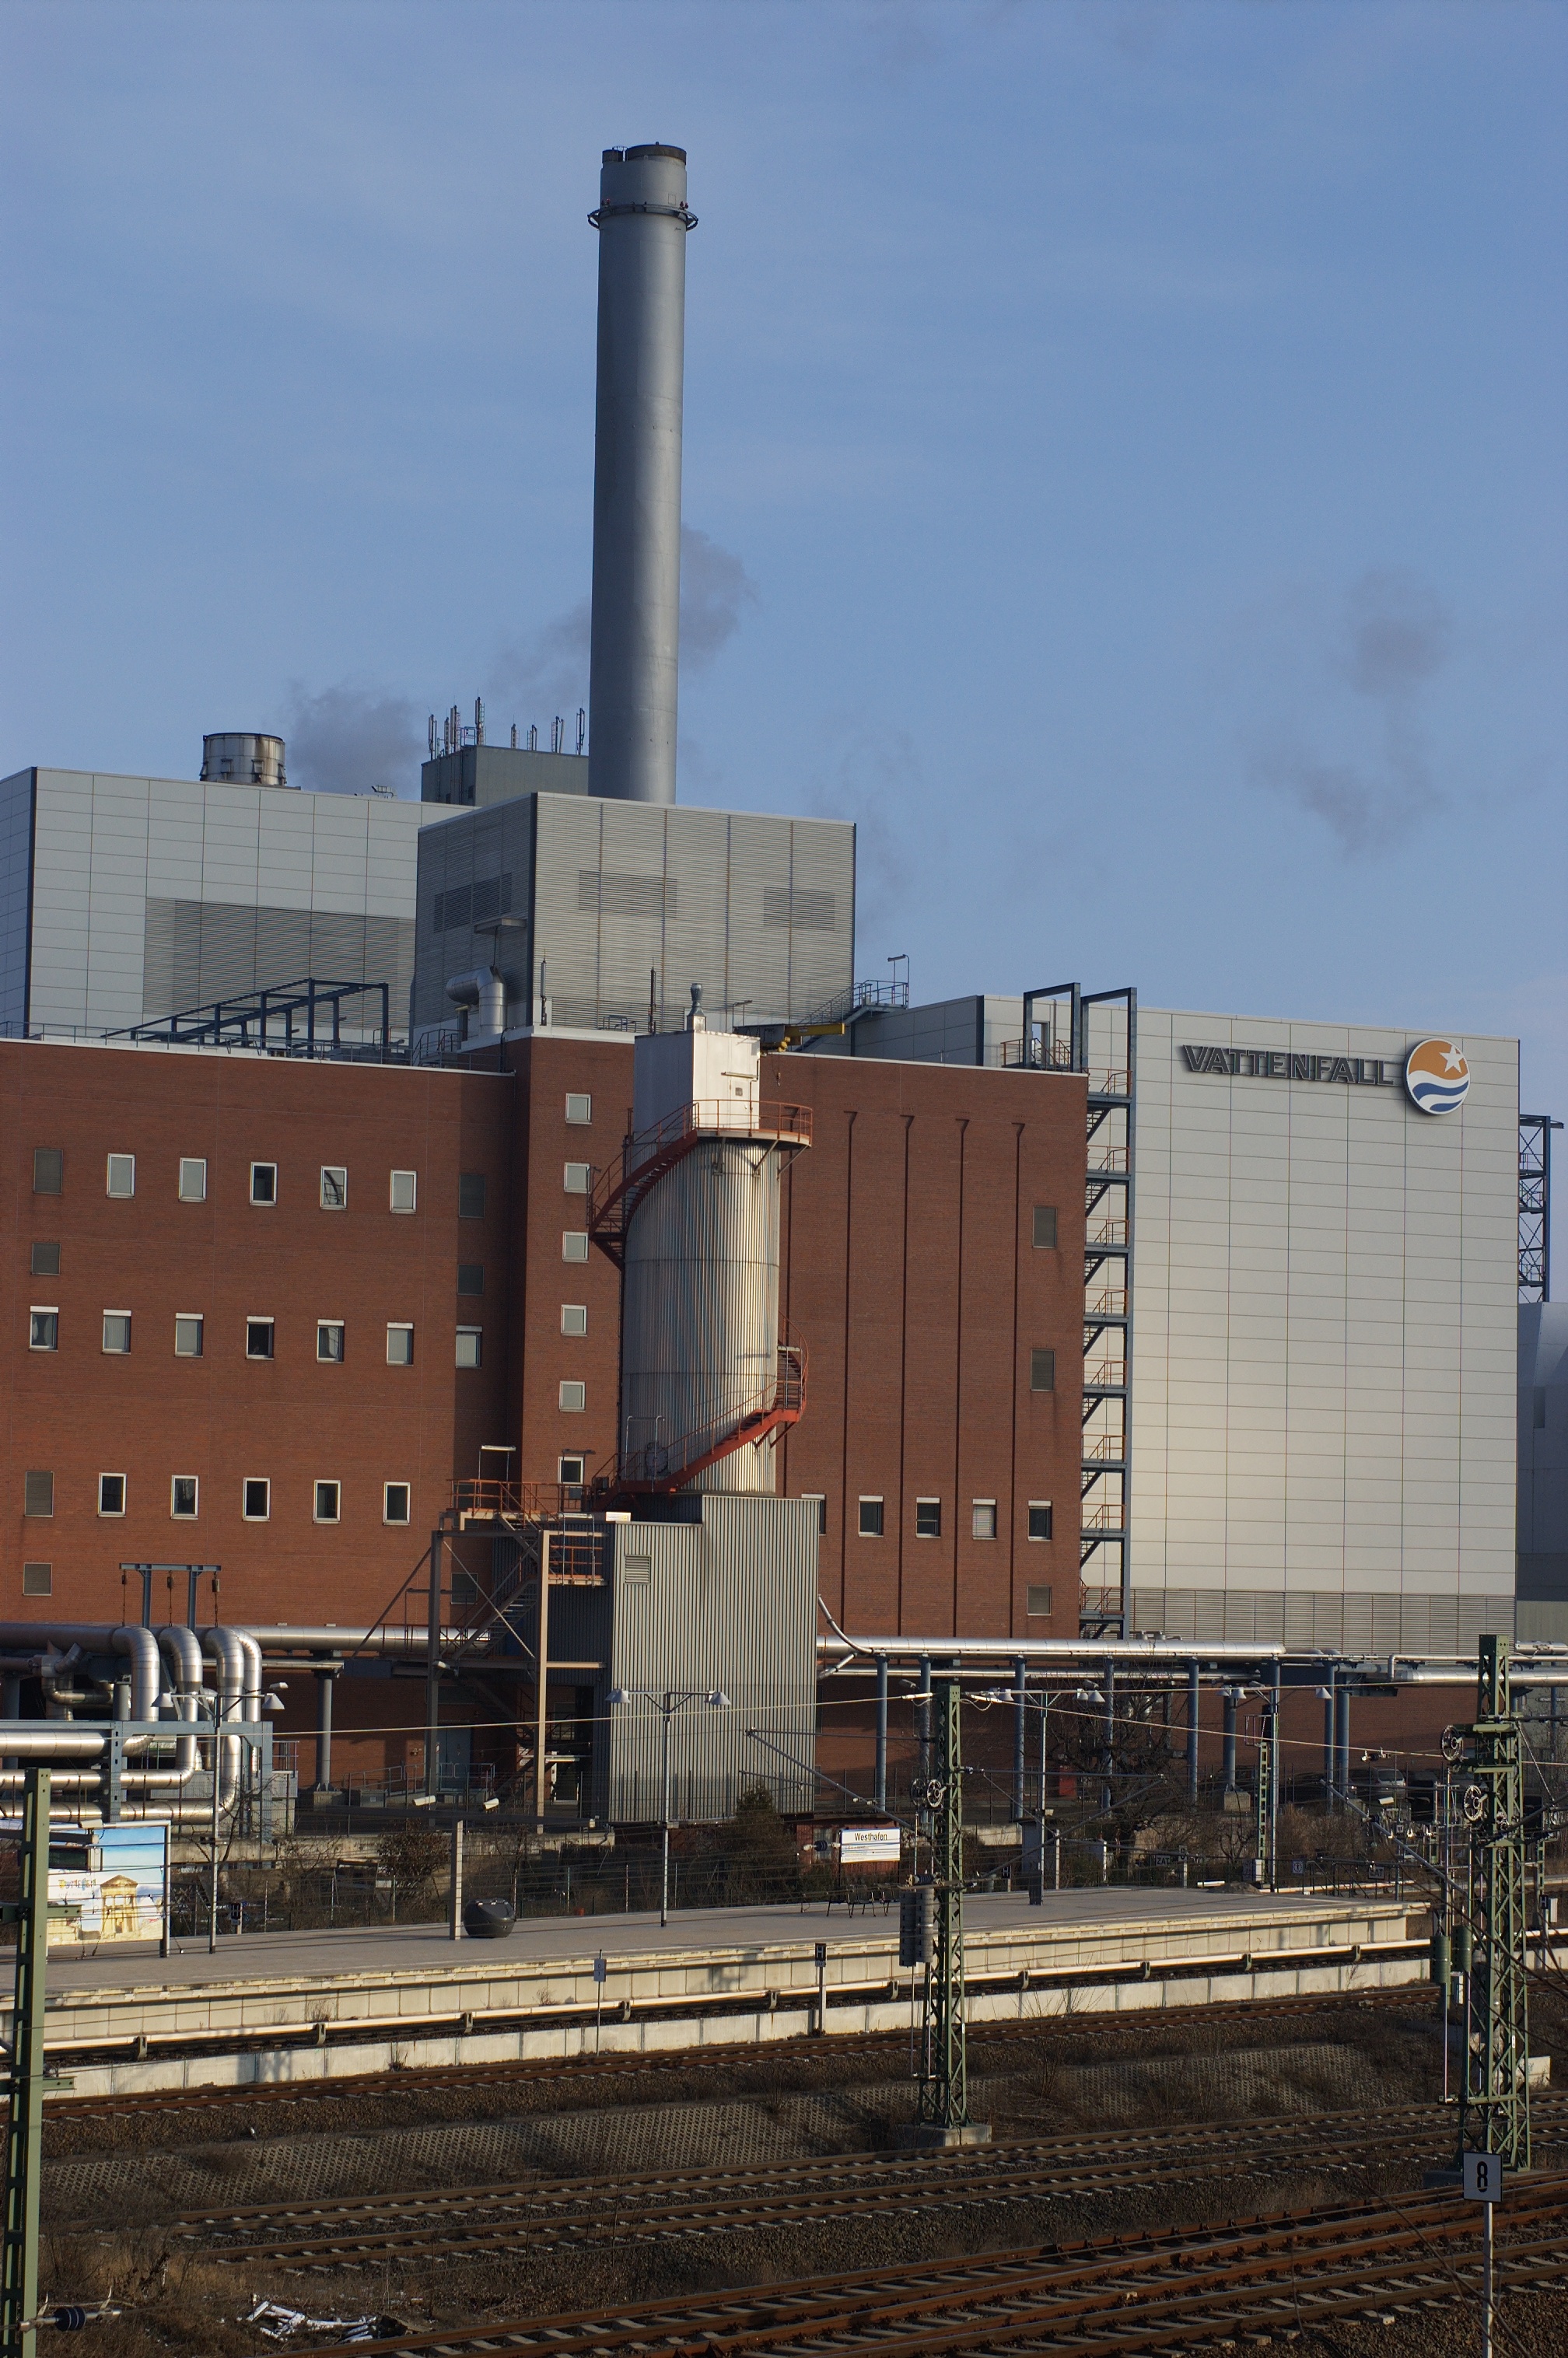
structure, transport, construction, factory, industry, stadium, 50mm, rawtherapee, germany, deutschland, berlin, pentax, lenstagged, steffenzahn, k100d, justpentax, fa50, fa50mm, smcpentaxfa11450mm, pentaxfa50mm, smcpfa50mmf14, power station, outdoor structure